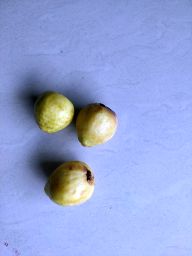
Fruit: Guava
Quality: Good